Historiography of Colonial Spanish America

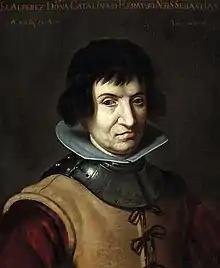
Catalina de Erauso, the "lieutenant nun"

The debates about race, class, and "caste" took off in the 1970s with works by a number of scholars. Scholars have been also interested in how racial hierarchy has been depicted visually in the eighteenth-century flowering of the secular genre of casta painting. These paintings from the elite viewpoint show racial stereotypes with father of one race, mother of another, and their offspring labeled in yet another category.